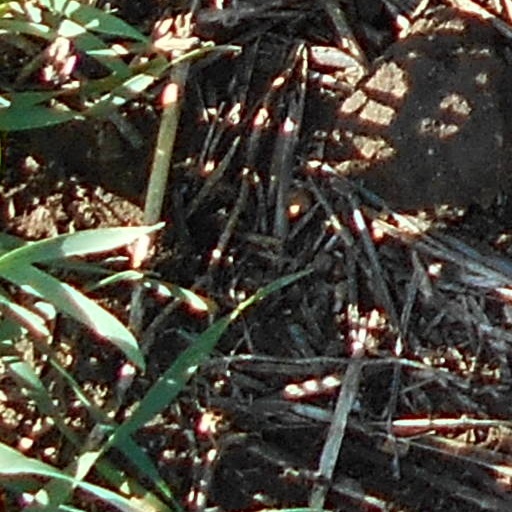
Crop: wheat